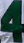
Number: 4